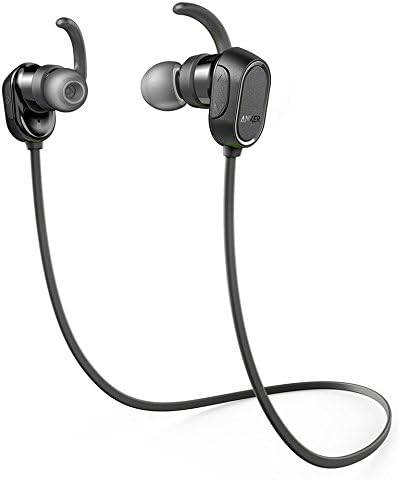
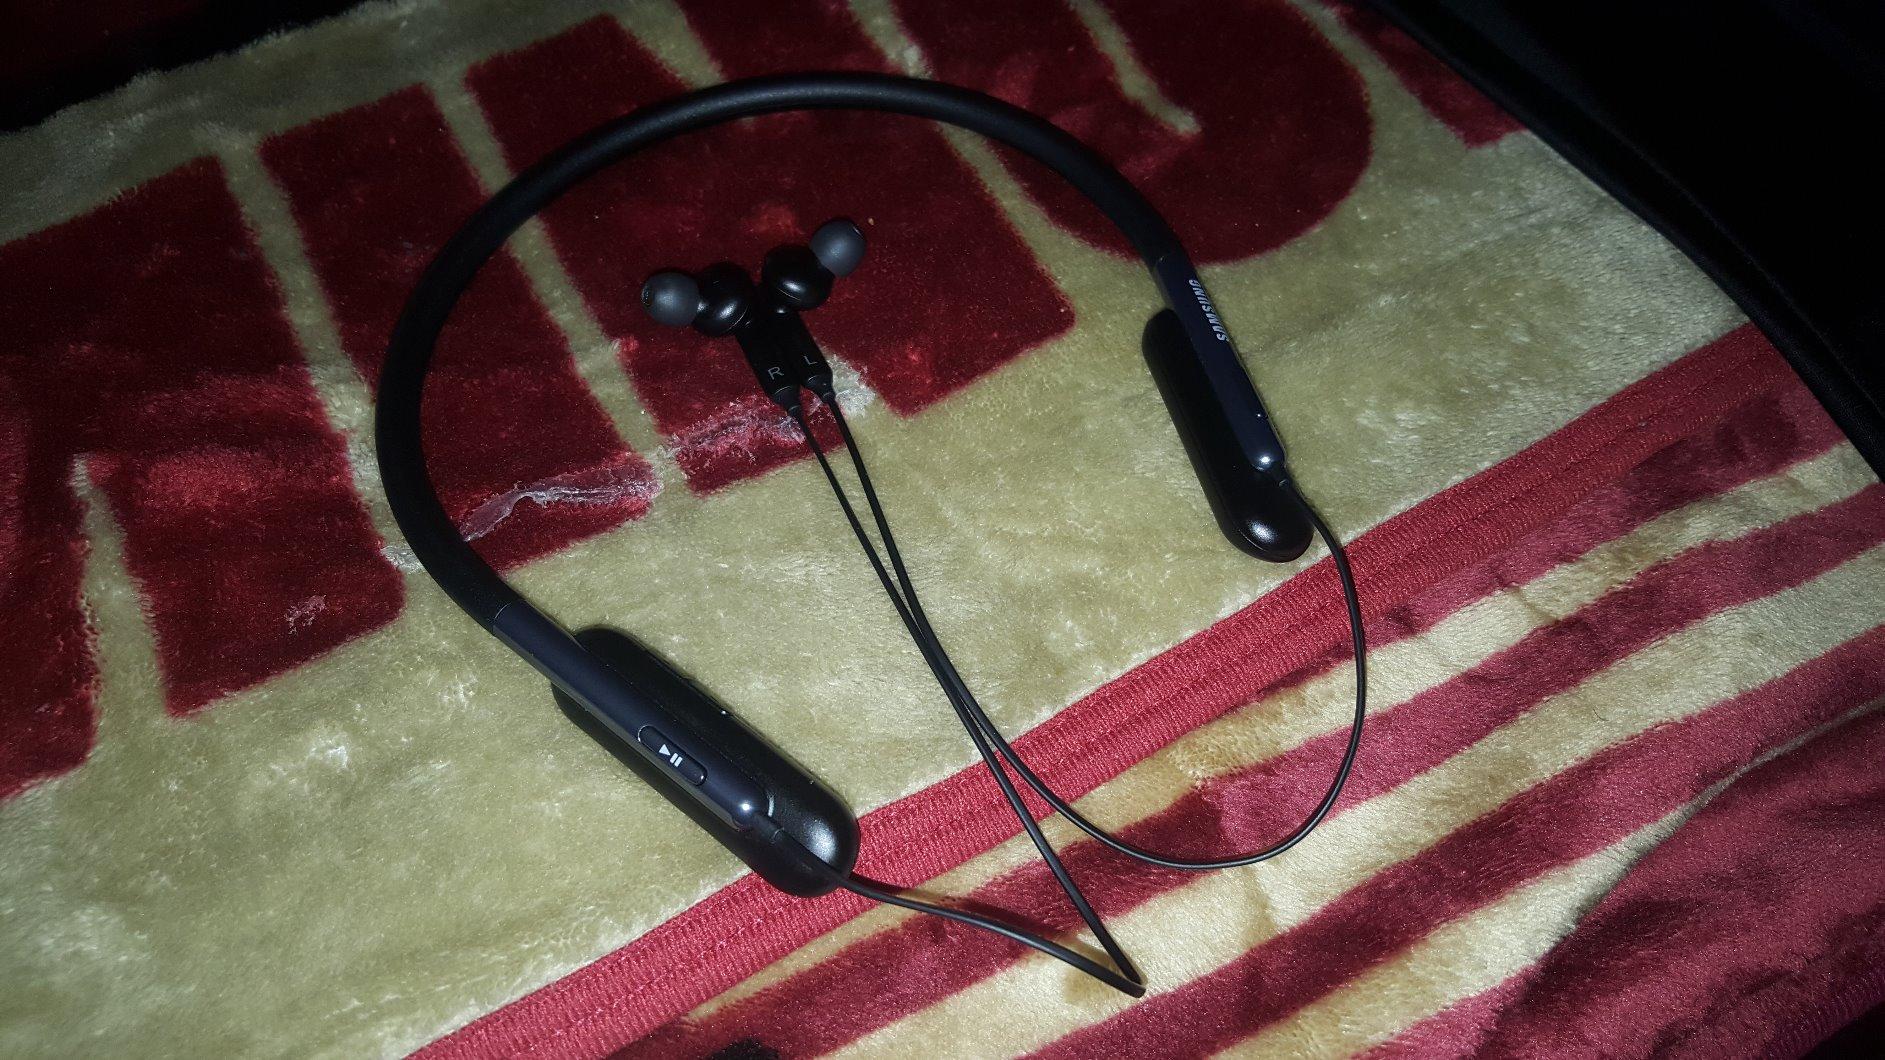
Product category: headphones
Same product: no